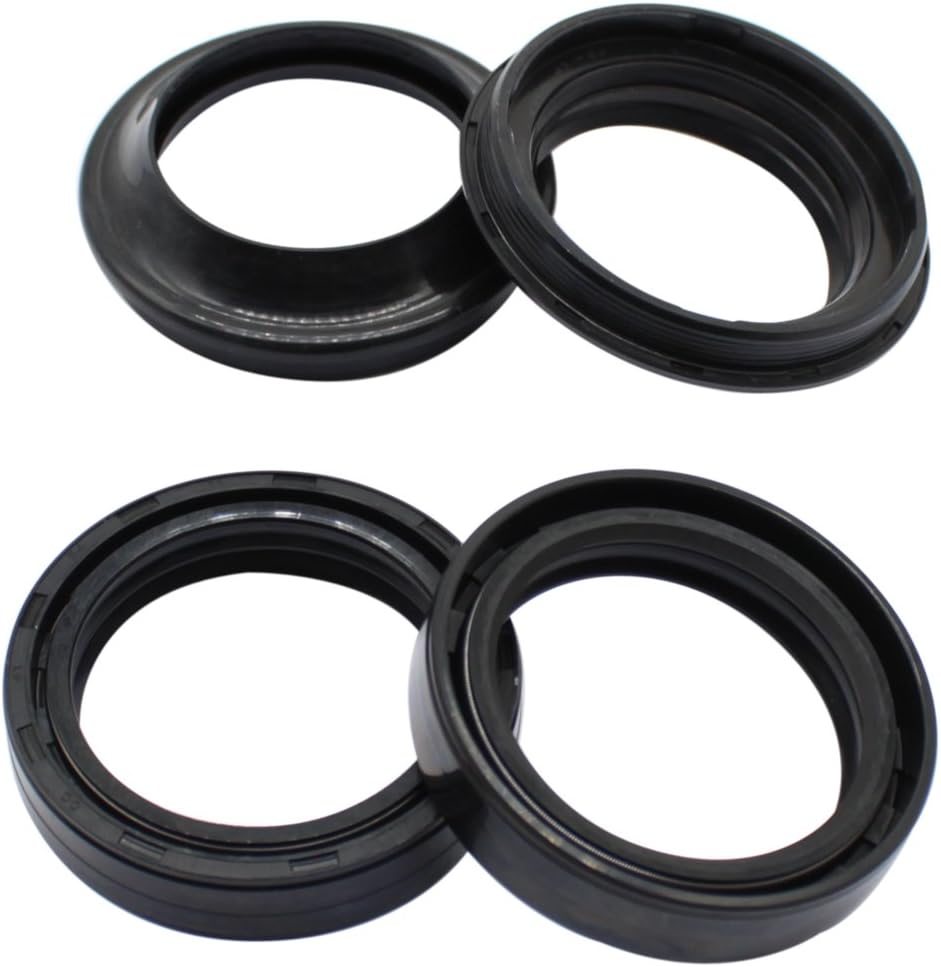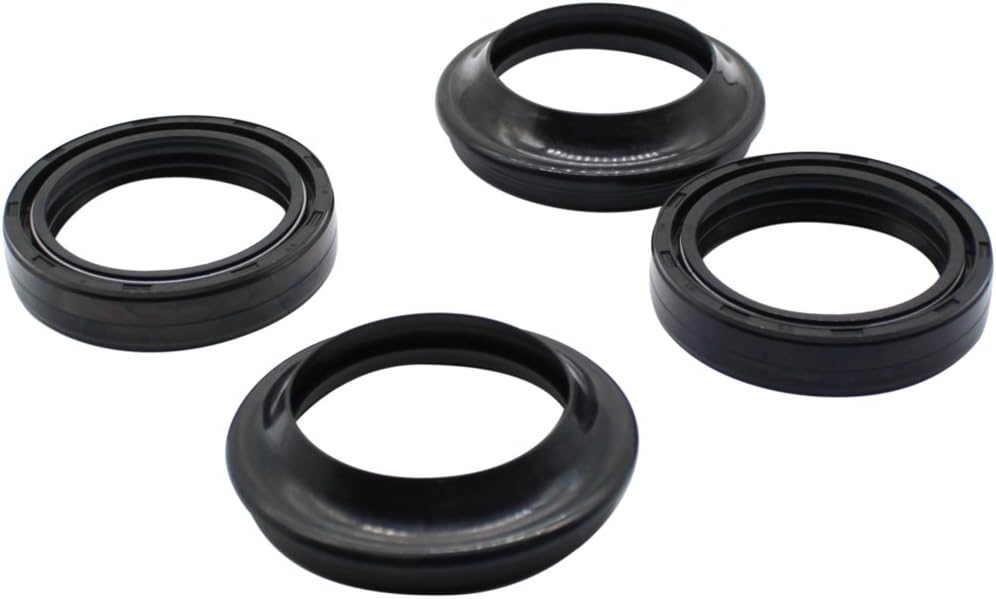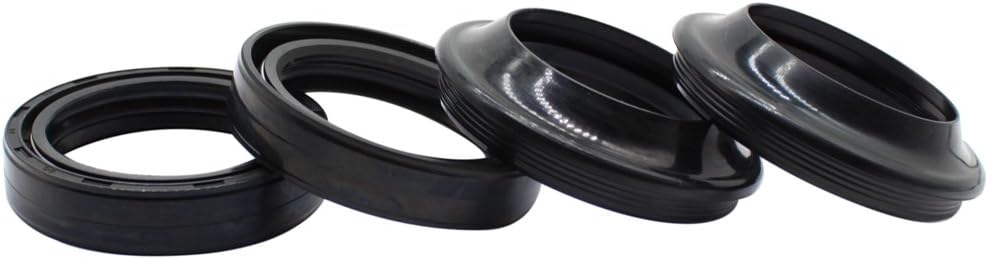
Cyleto Front Fork Oil Seal and Dust Seal Kit 45 x 57 x 11mm for Honda CBR600RR CBR 600RR 2003 2004 / CBR900R CBR900 R 1993-1999 / CB900F CB900 F 2002
Category: Automotive
Brand: CYLETO Package Include: 2 pair Features: - High quality and powerful seals provide riders a comfortable journey. - Complete fit the vehicles list in the title (Please check the detail year of your motorcycle to ensure it fits your motorcycle). Attention: In order to avoid making troubles to you,please ensure this part fit for your motorcycle. If there are any questions, please contact us immediately before leaving any feedback or any claims, we trust that we will get a better solution after our kindly communication.
Features: Easy install,Perfect fit the vehicles list in title! | Made of high quality material with a strong seal | Fatigue resistant and wear resistant，to ensure the smooth working of the motorcycle | If you have any questions, please contact us as soon as possible.